Boat Dwellers

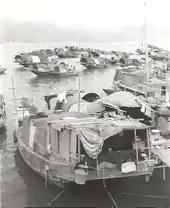
Hong Kong boat dwellings in December 1970.

In 1937, Walter Schofield, then a Cadet Officer in the Hong Kong Civil Service, wrote that at that time the Boat Dwellers were "boat-people [who sometimes lived] in boats hauled ashore, or in more or less boat-shaped huts, as at Shau Kei Wan and Tai O". They mainly lived at the harbours at Cheung Chau, Aberdeen, Tai O, Po Toi, Kau Sai Chau and Yau Ma Tei.